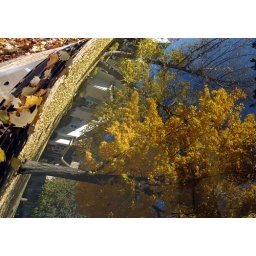
My house reflected in my car window